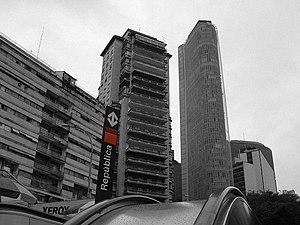
República est une station du métro de São Paulo. Inaugurée le 24 avril 1982, elle fait partie de la ligne 3, mais est aussi intégrée à la ligne 4 depuis le 15 septembre 2011.